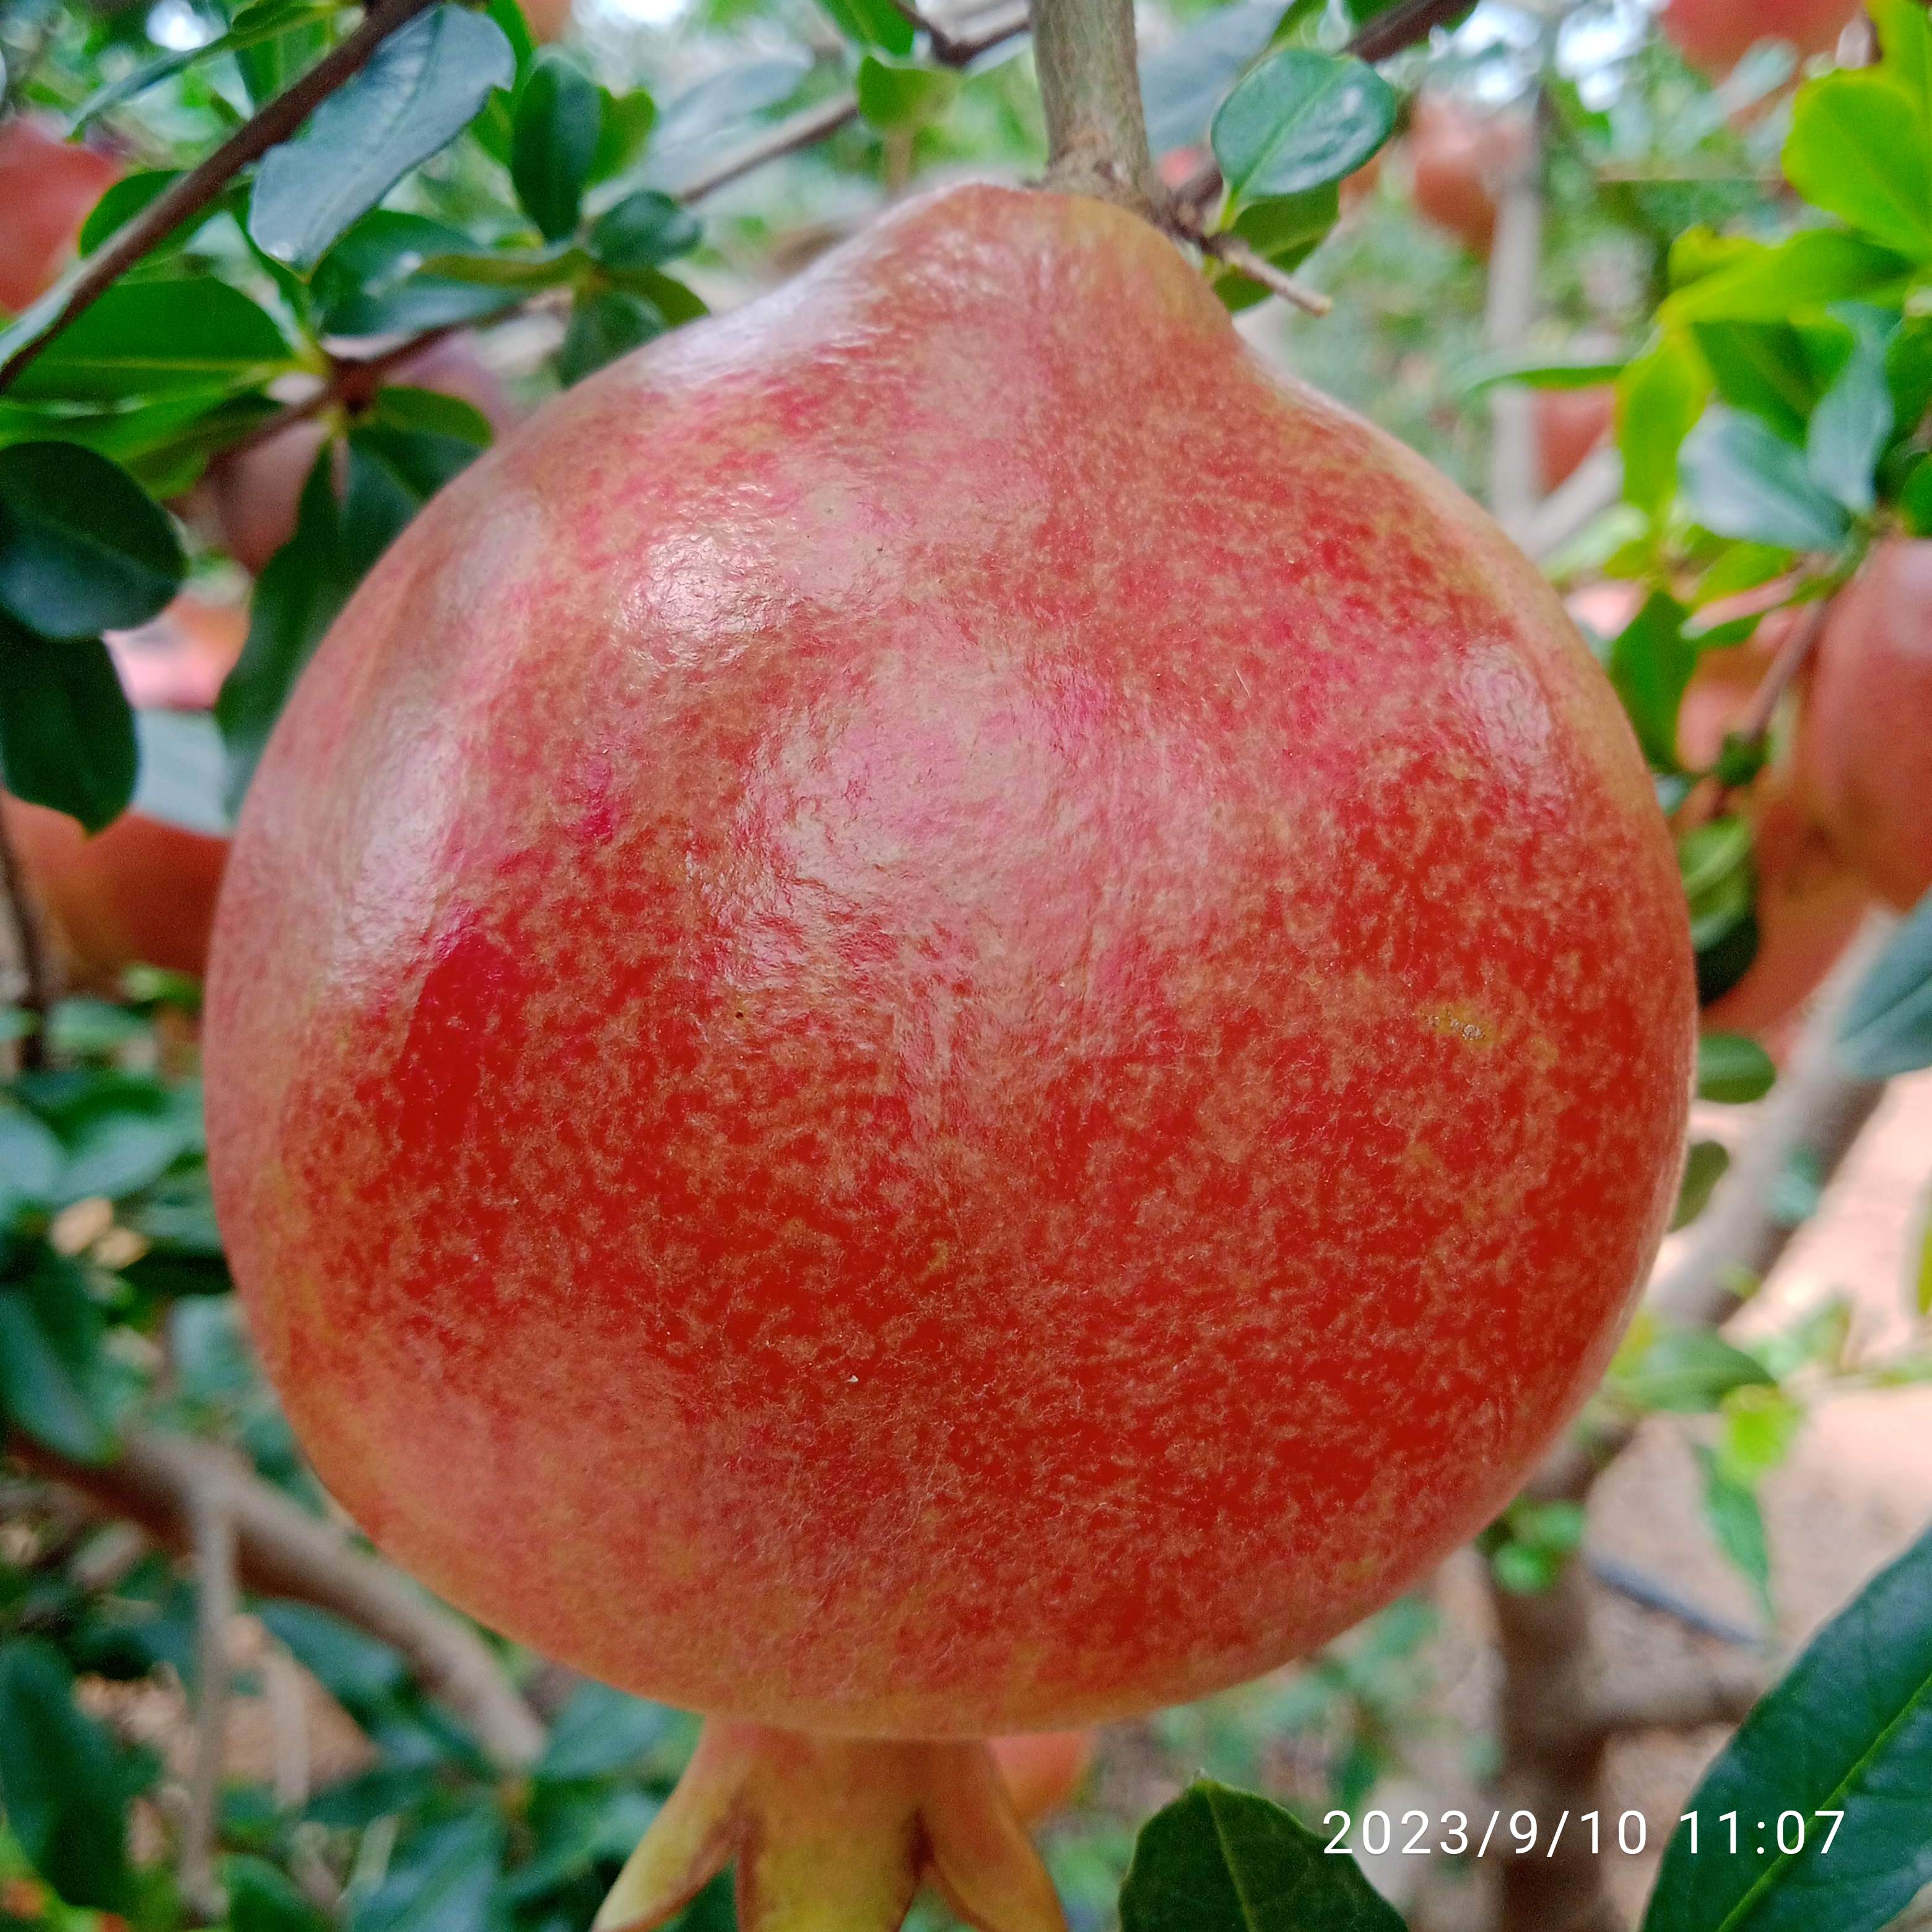
Label: Healthy